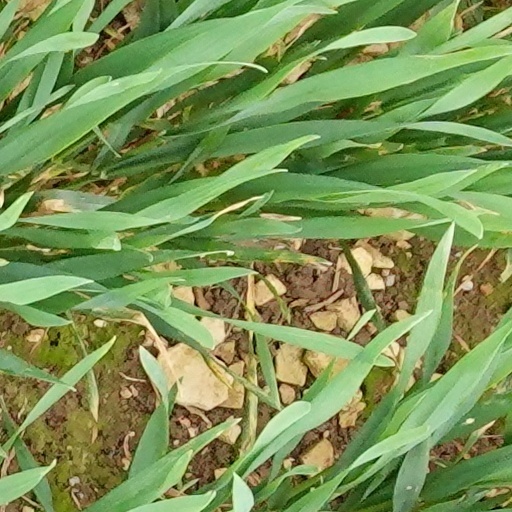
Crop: wheat